2013 Stadium Super Trucks

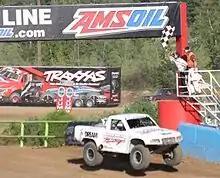
Jerett Brooks winning at Crandon

At the Edward Jones Dome, MacCachren triumphed. The next race was scheduled to occur at Soldier Field, but was eventually canceled. Dates at the Georgia Dome, Cowboys Stadium, and the Hubert H. Humphrey Metrodome were also called off. The Honda Indy Toronto road course was a late addition to the series schedule as a doubleheader. Justin Lofton and Creed won the Saturday and Sunday races, respectively.